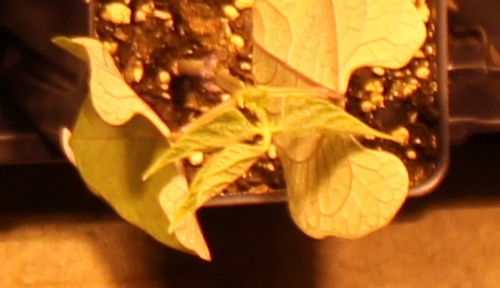
Label: Blackbean